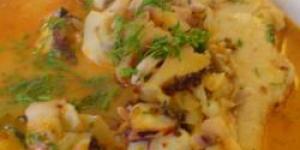
sudado de pollo colombiano